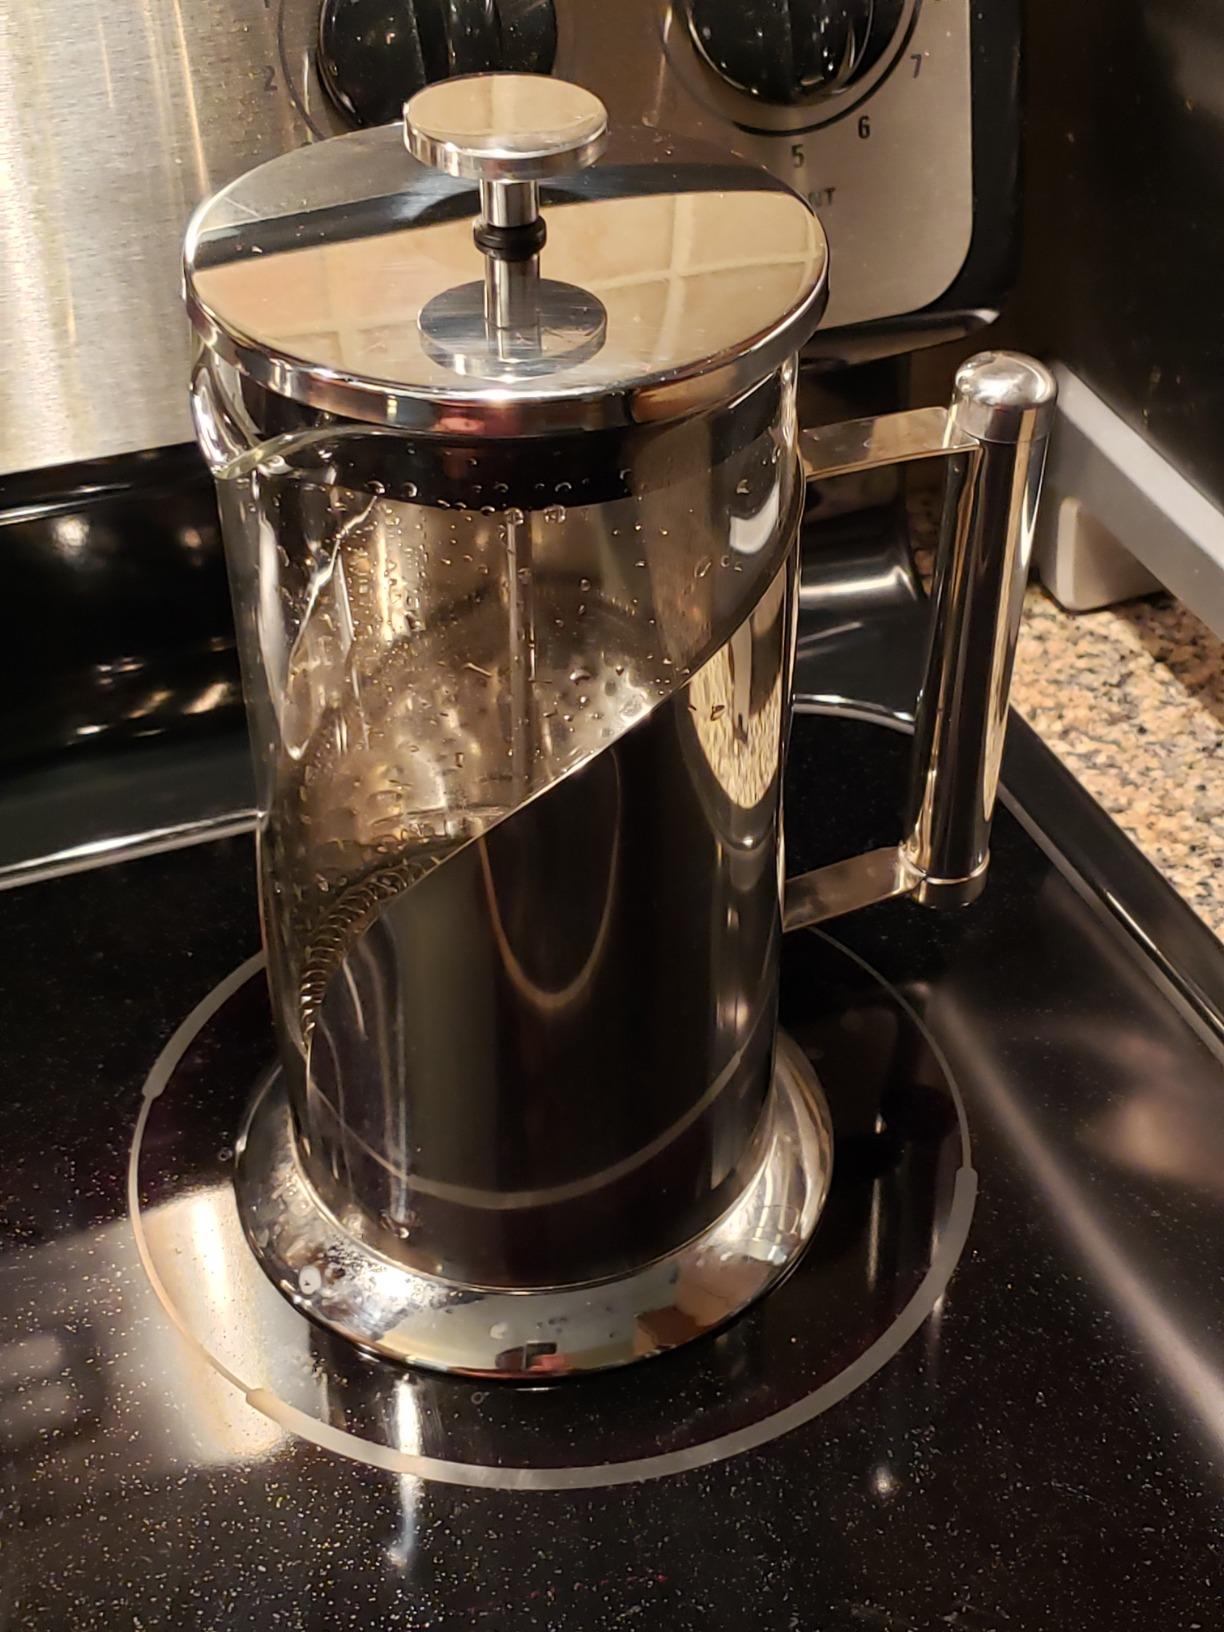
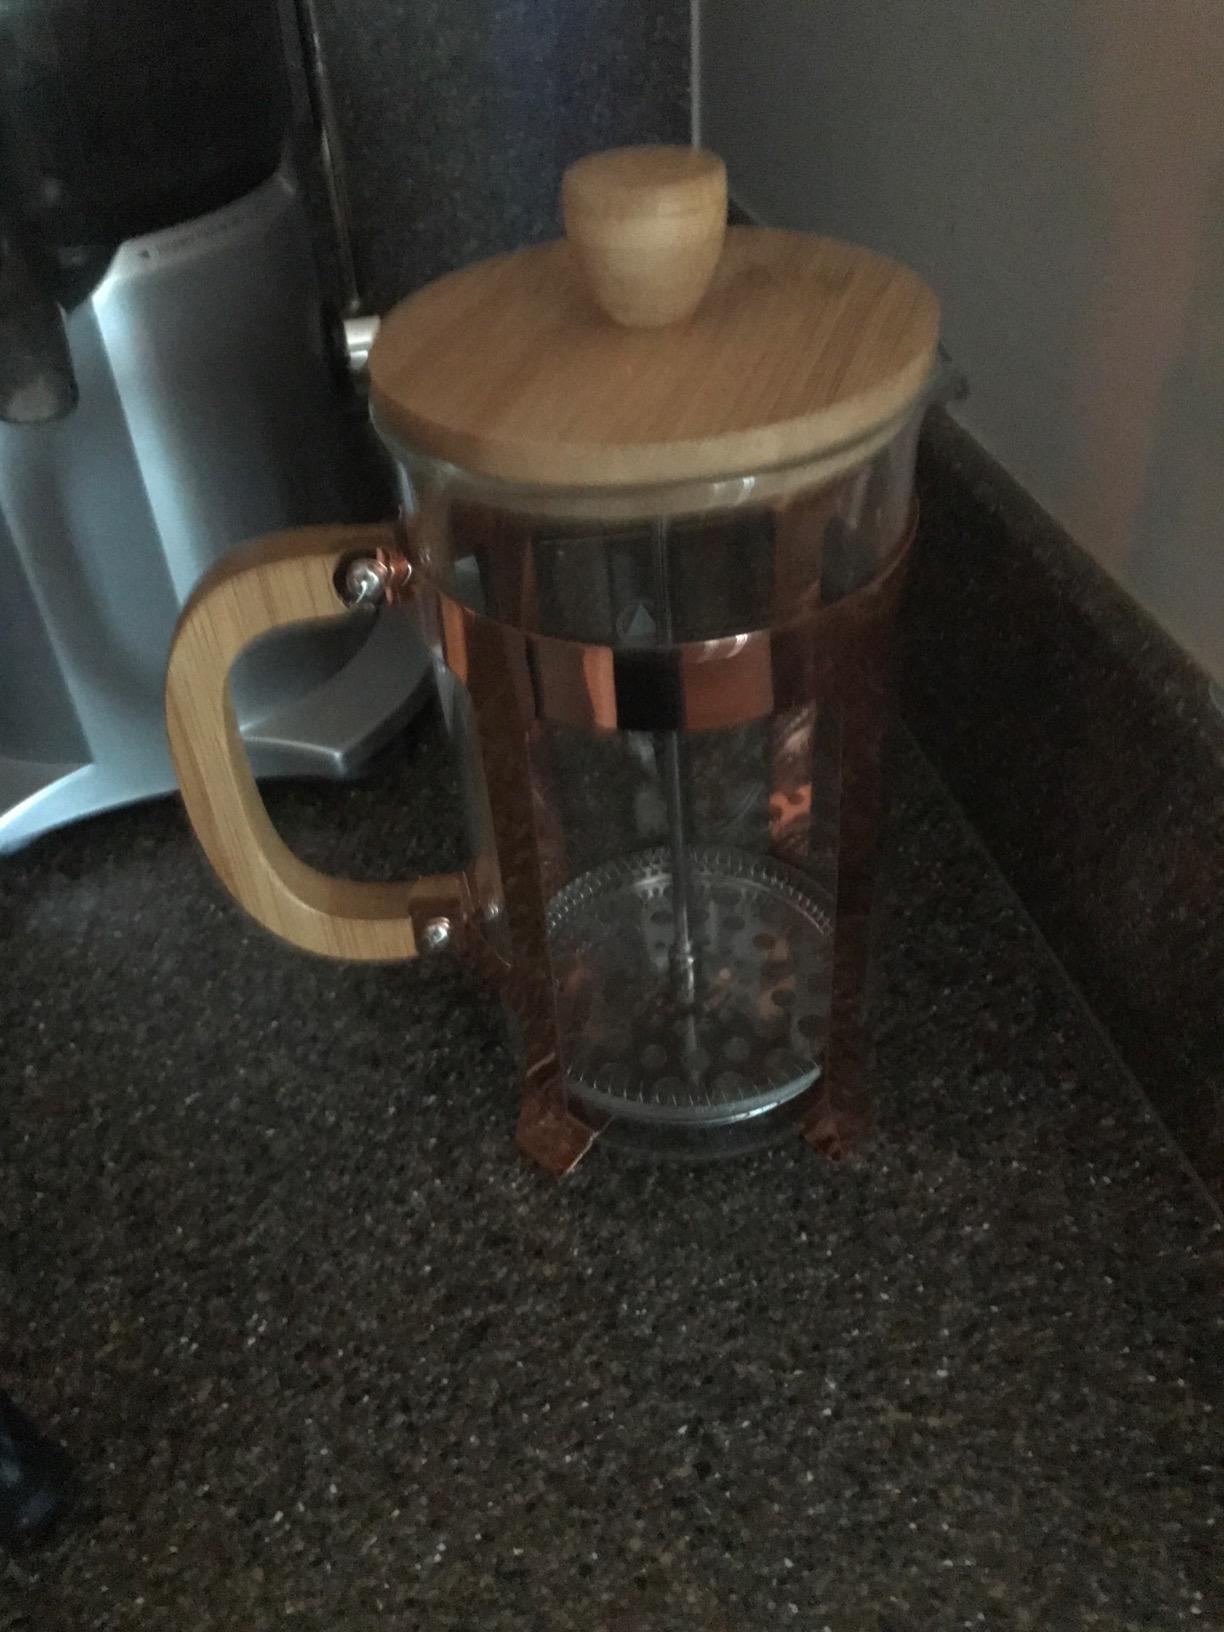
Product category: items_tea
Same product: no